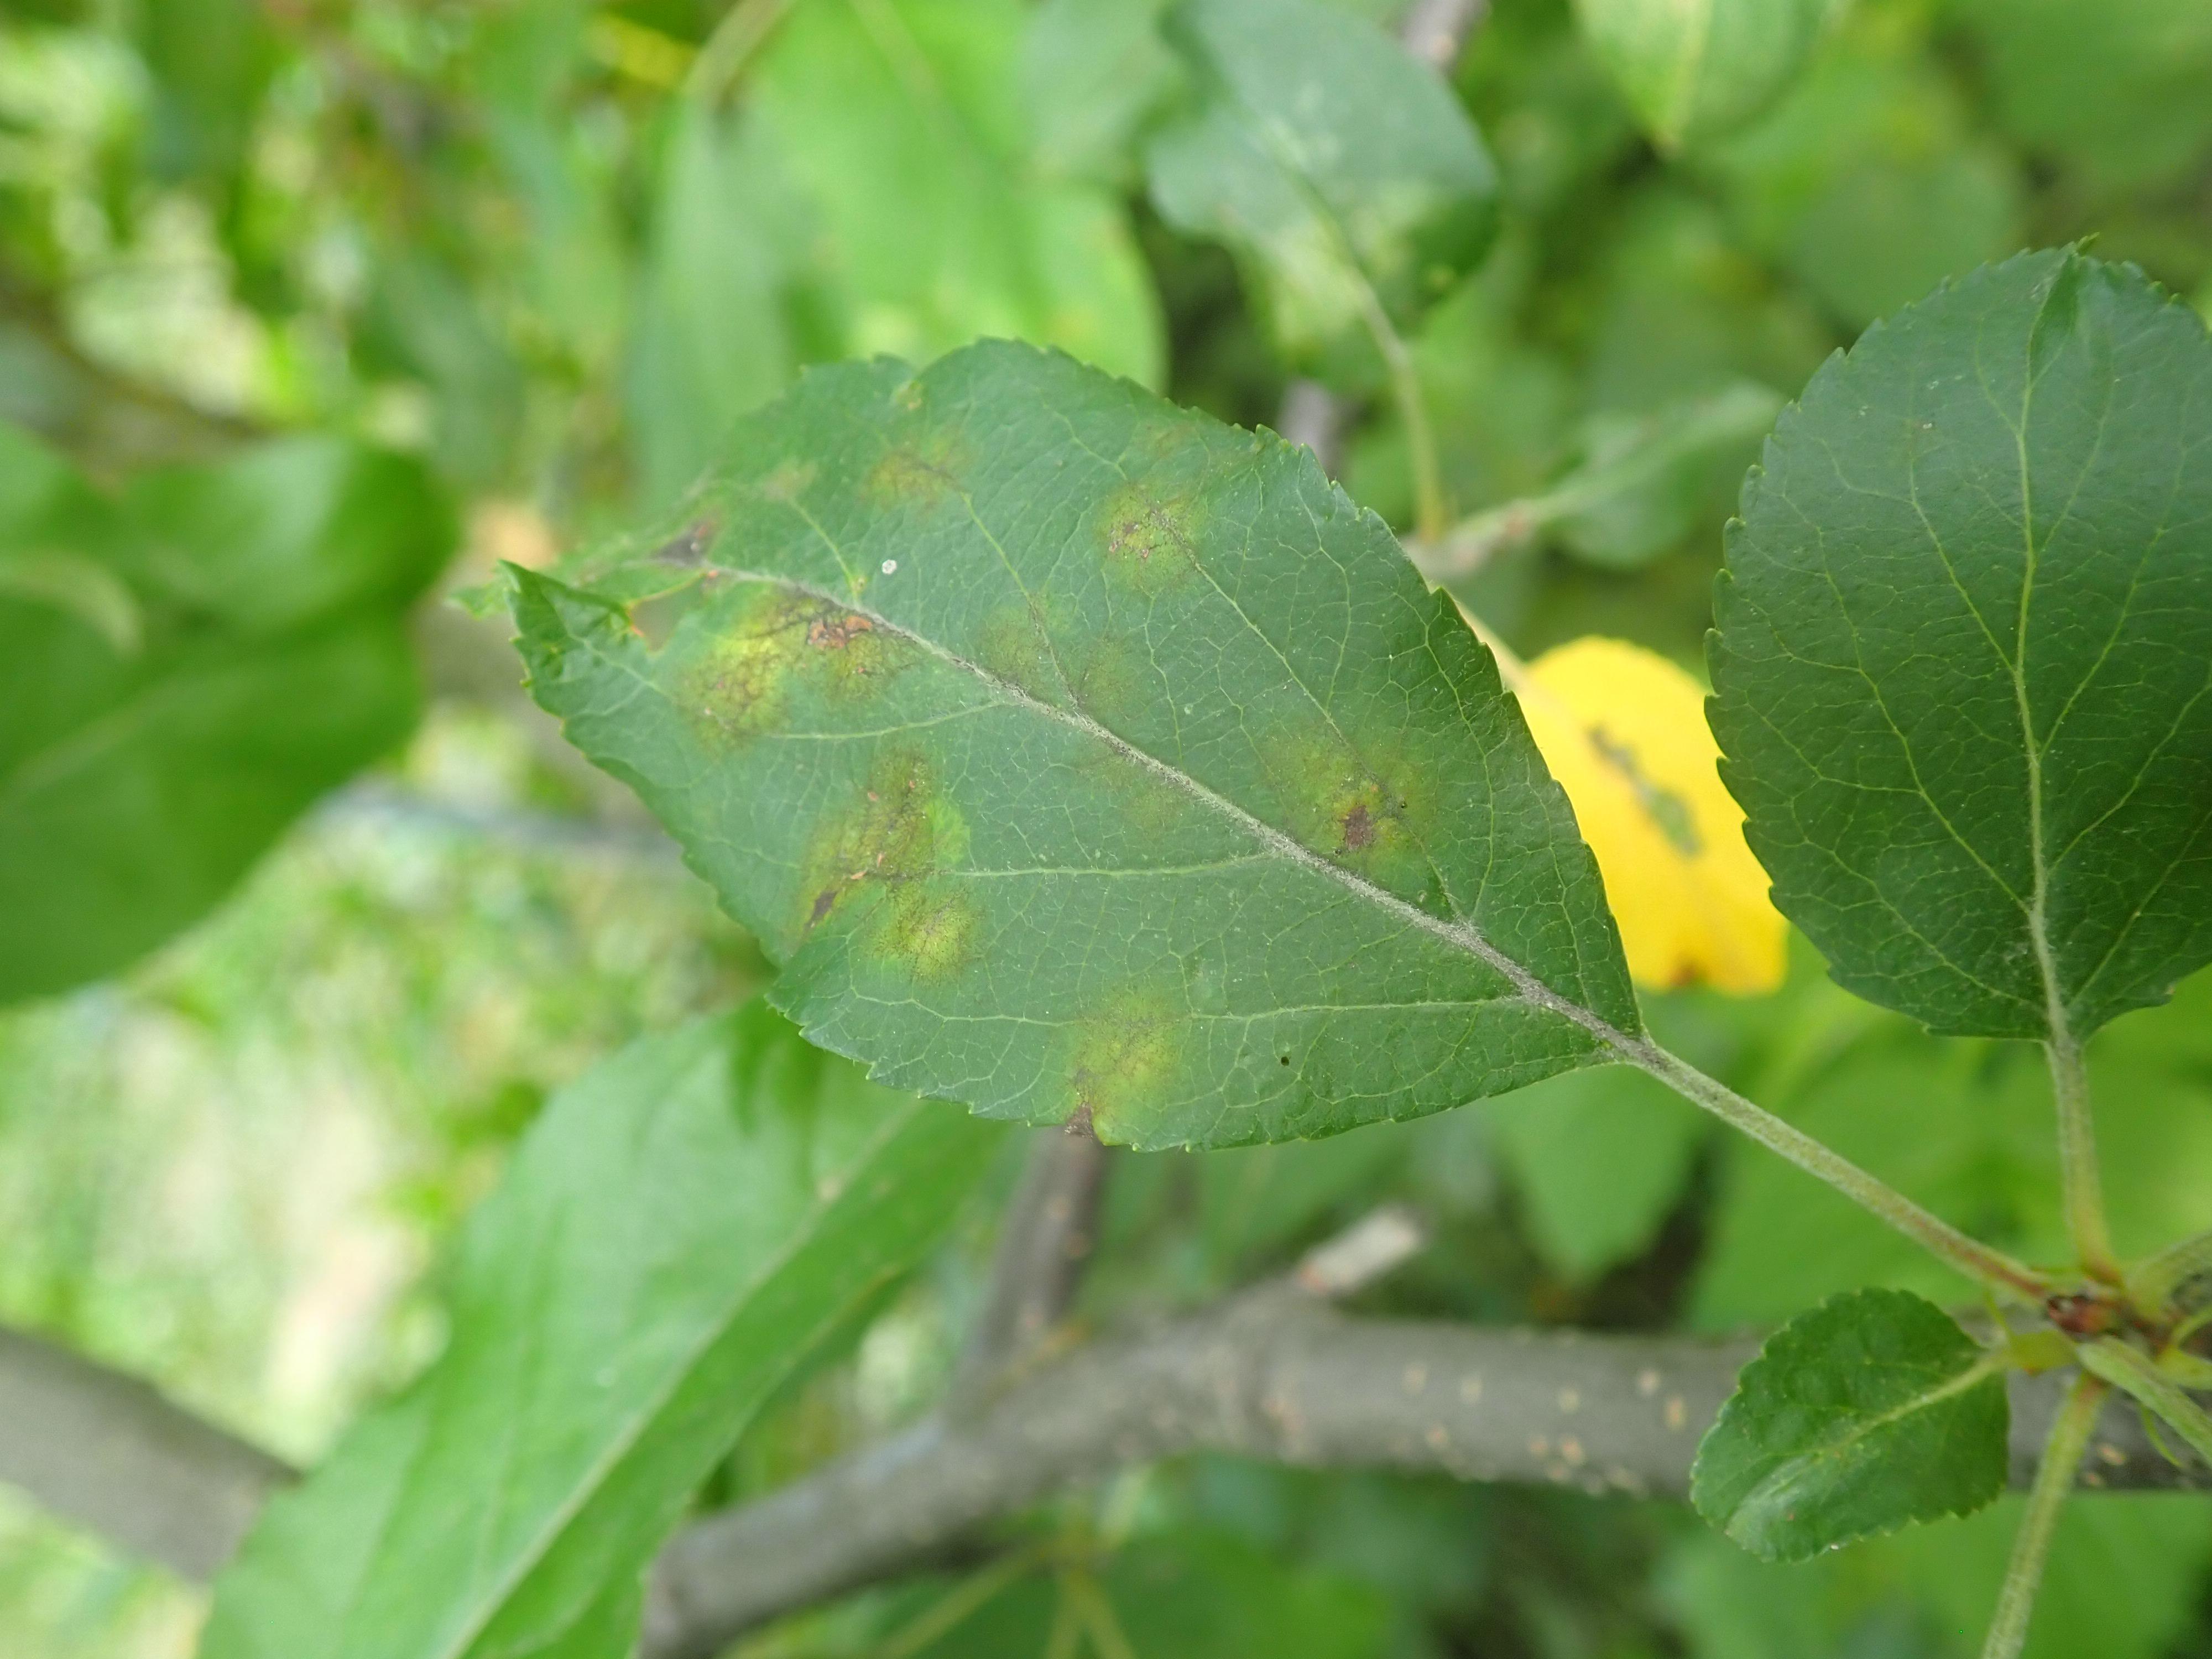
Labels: scab